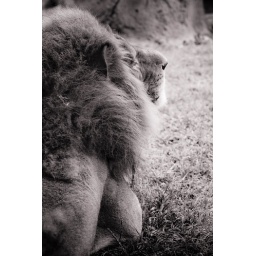
He finally did an about face when there was a break in the clouds